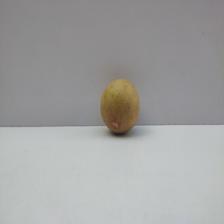
Size: Medium